Wehmer House

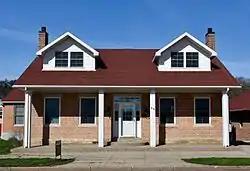

The Wehmer House is a historic building located in Guttenberg, Iowa, United States. This 1½-story brick building was constructed by George Wehmer between 1856 and 1862. The adjacent lumber yard owned the house by 1900, but it returned to being a private residence by mid-century. Initially it was designed as a duplex with a unit on both side of a shared entrance. The chimneys on each side are connected to fireplaces. The dormers on the front of the side gable roof were added later and are not original. The building was listed on the National Register of Historic Places in 1984.